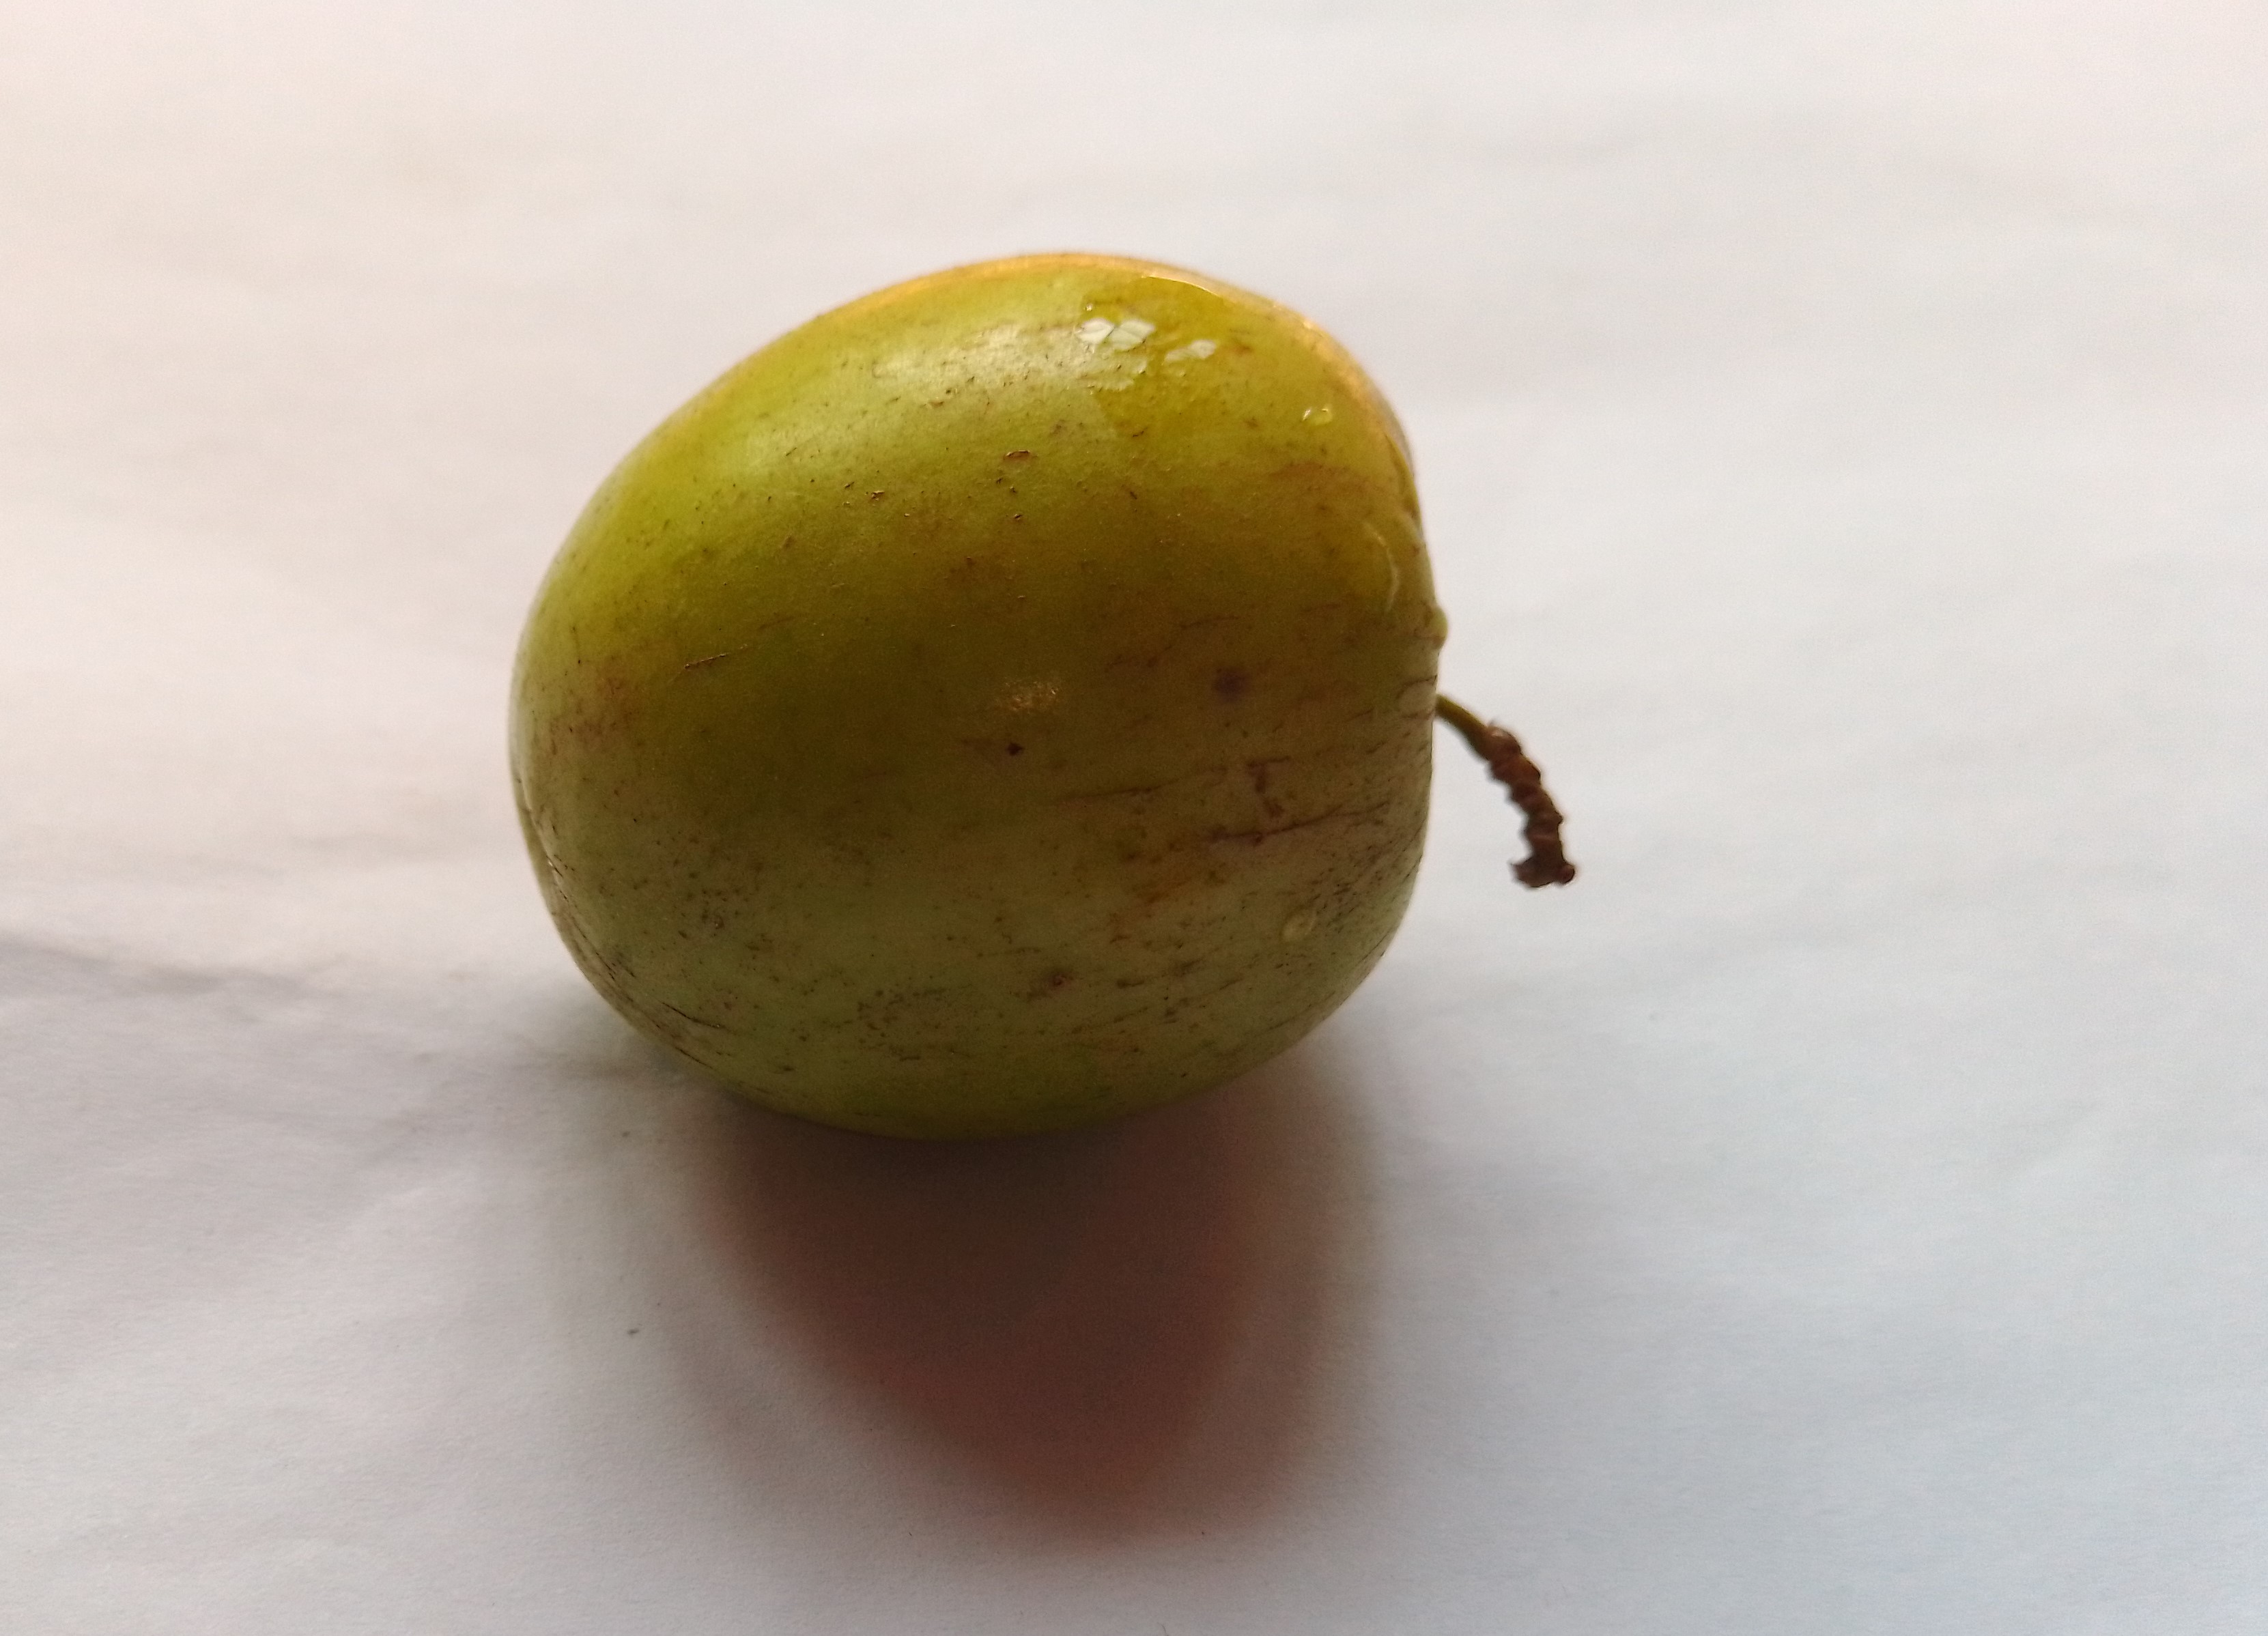
Fruit: jujube
Condition: fresh